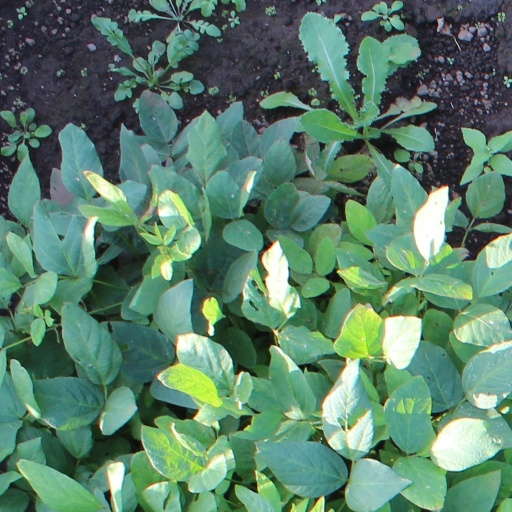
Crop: soybean